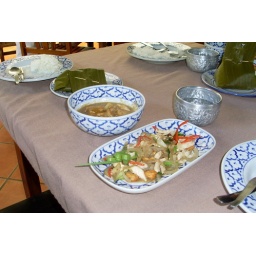
Mummy's cooking day 2 (fish steamed in banana leaf, yellow curry, chicken with cashew nuts)